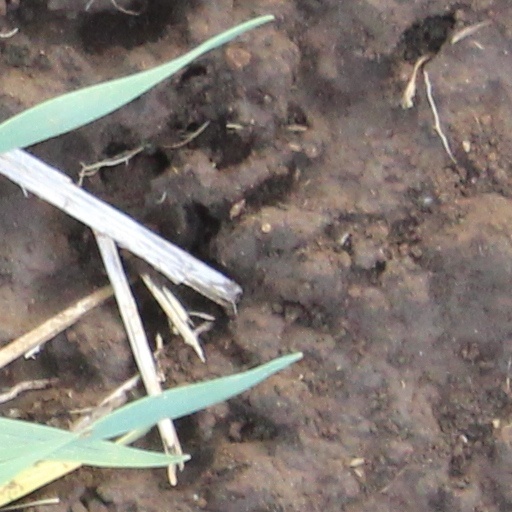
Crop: wheat